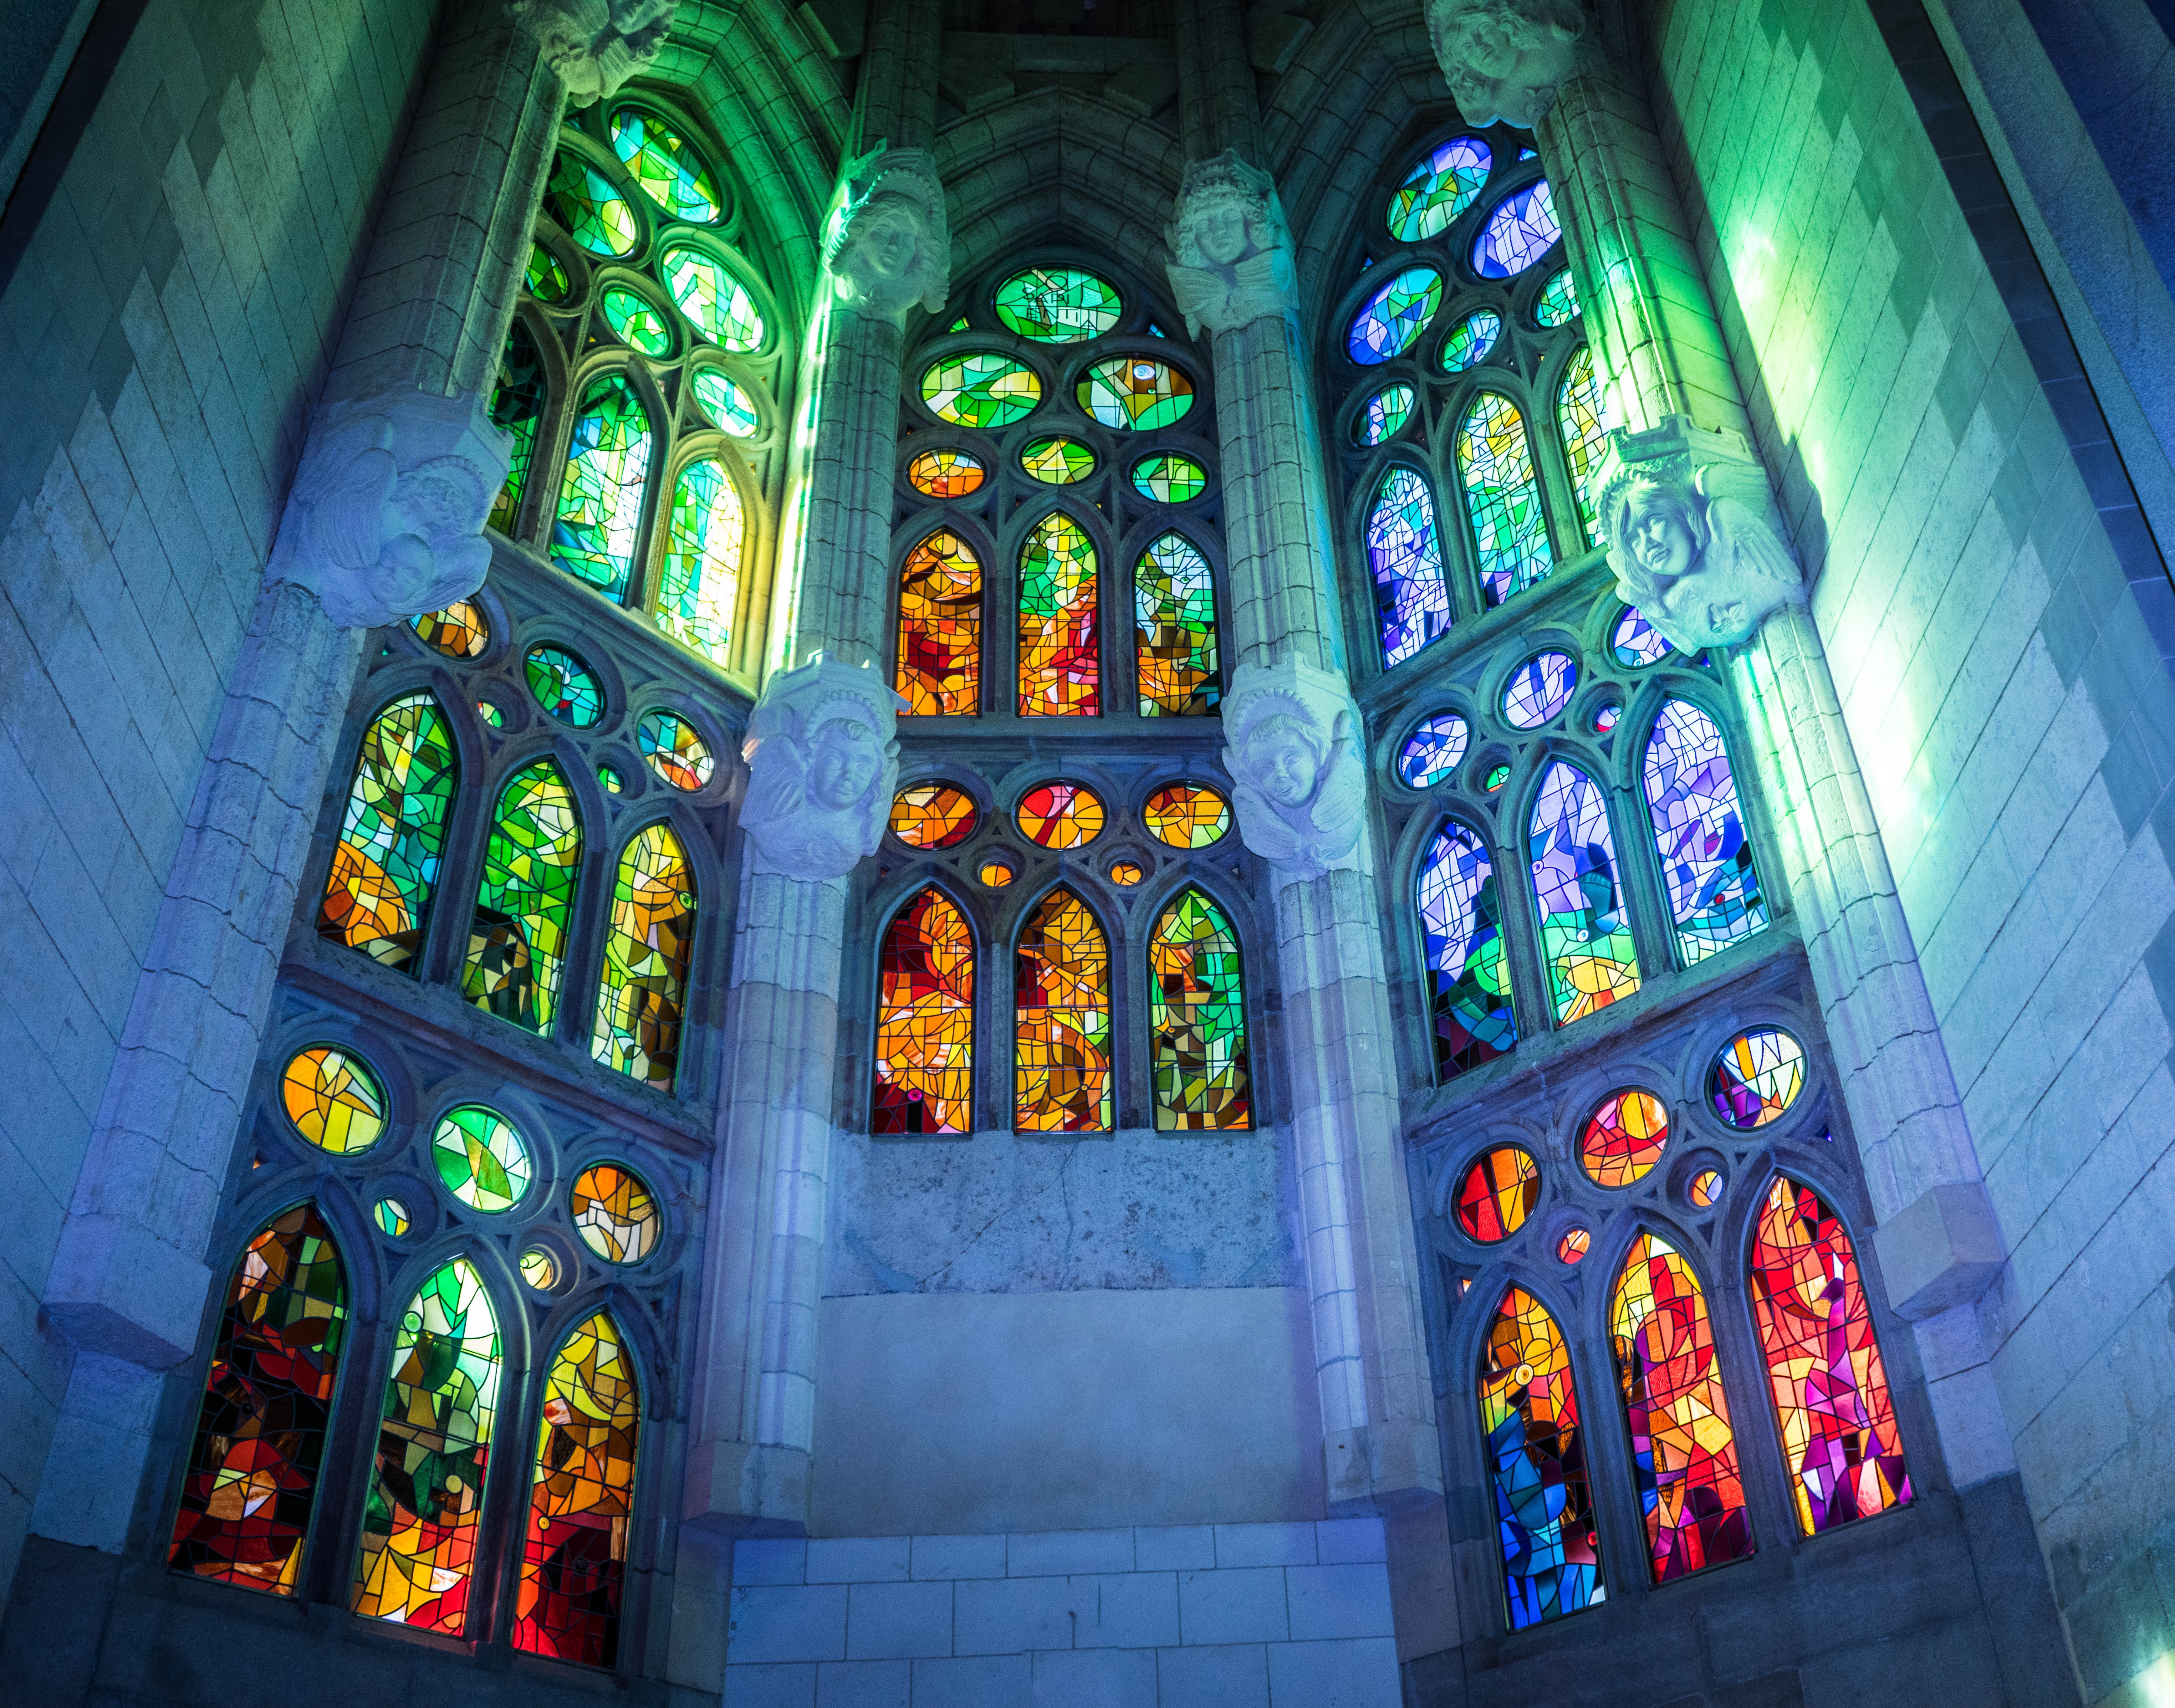
architecture, interior, window, glass, building, europe, construction, religion, landmark, church, cathedral, barcelona, material, gothic, stained glass, place of worship, spain, symmetry, christianity, famous, catholicism, sagrada familia cathedral